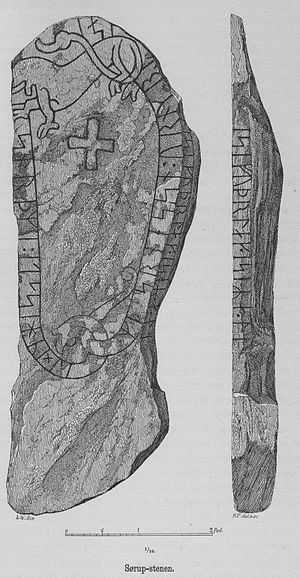
Sørup-stenen
Kobberstik af Sørup-stenen (lavet af Julius Magnus Petersen).
Sørup-stenen er en runesten fra Sørup nær Svendborg i det sydlige Fyn i Danmark.